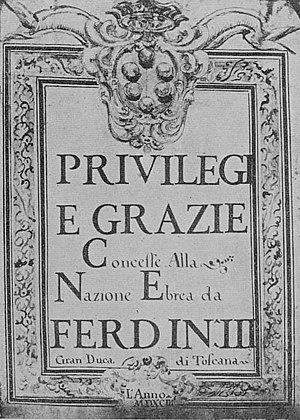
Le Leggi Livornine sont une série de mesures législatives émises par le grand-duc de Toscane Ferdinand ier de Médicis, en deux phases, en 1591, et en 1593, s'adressant à la population de Livourne, afin de favoriser le développement économique de la ville et de l'économie maritime du grand-Duché de Toscane.